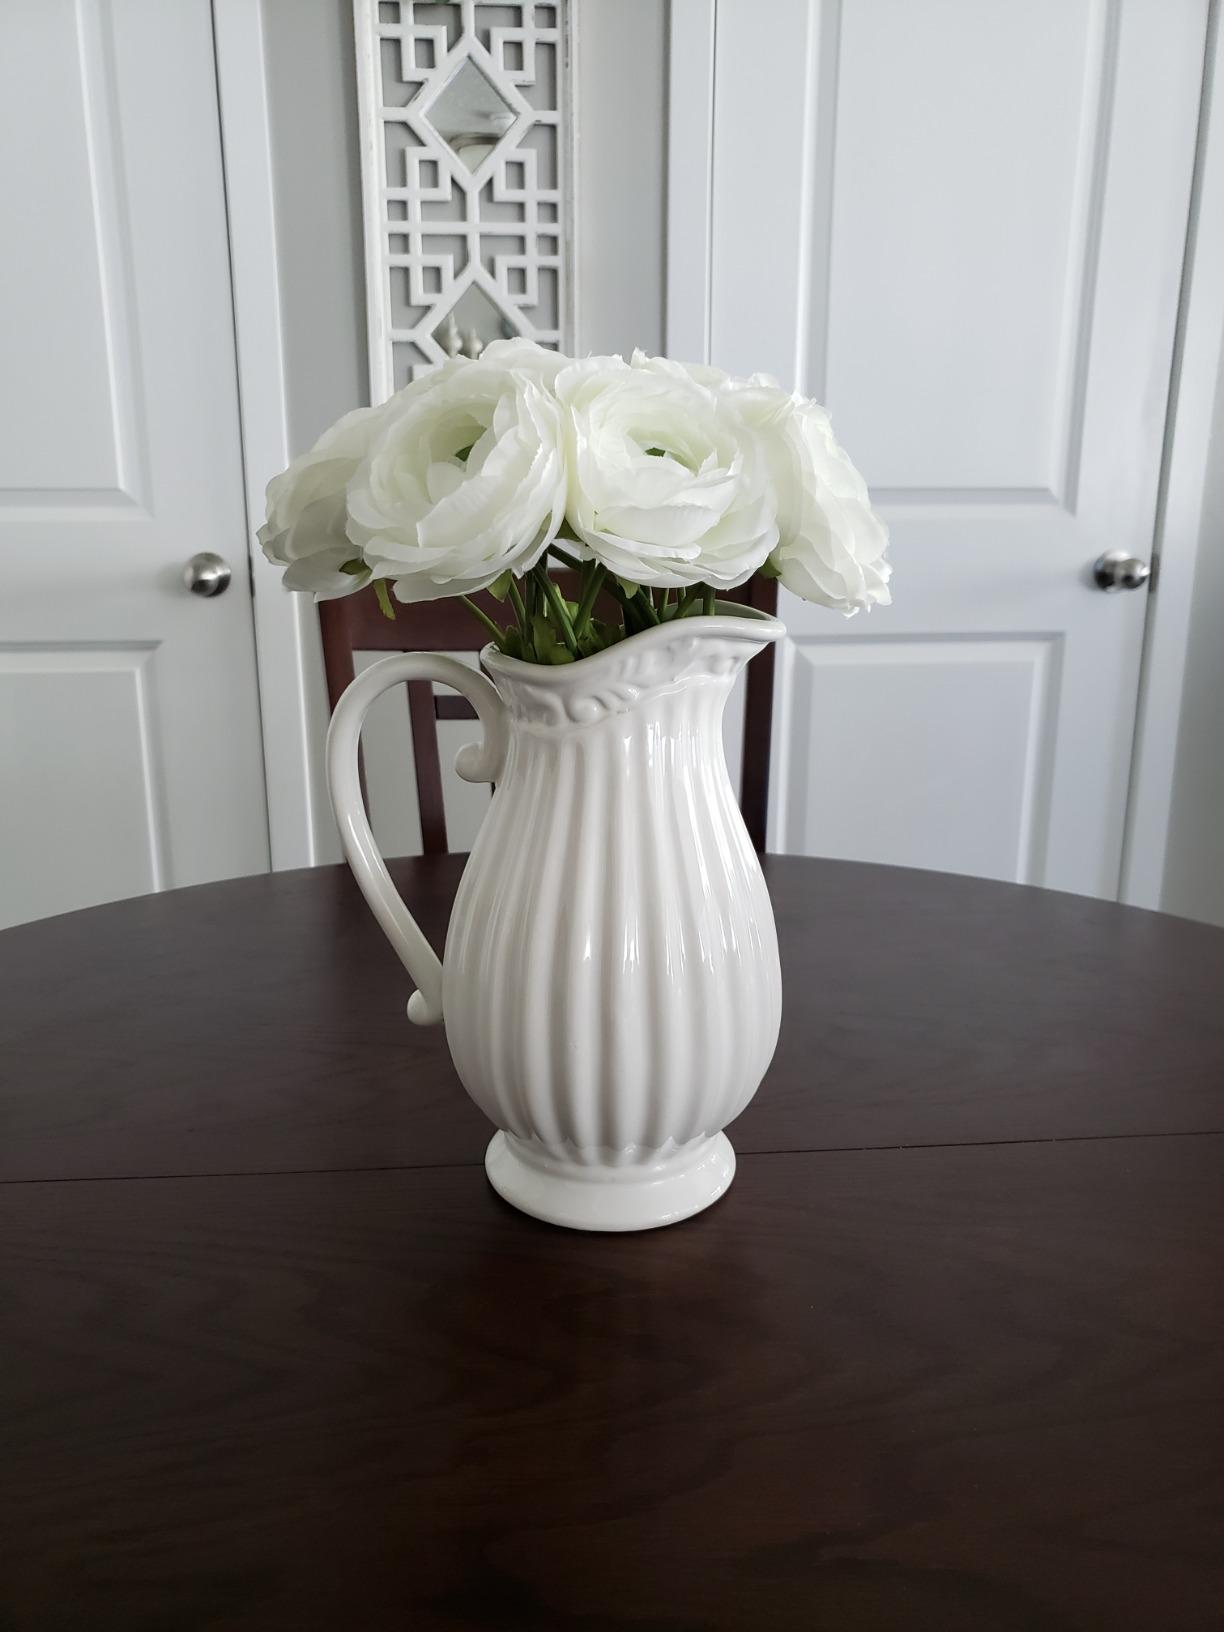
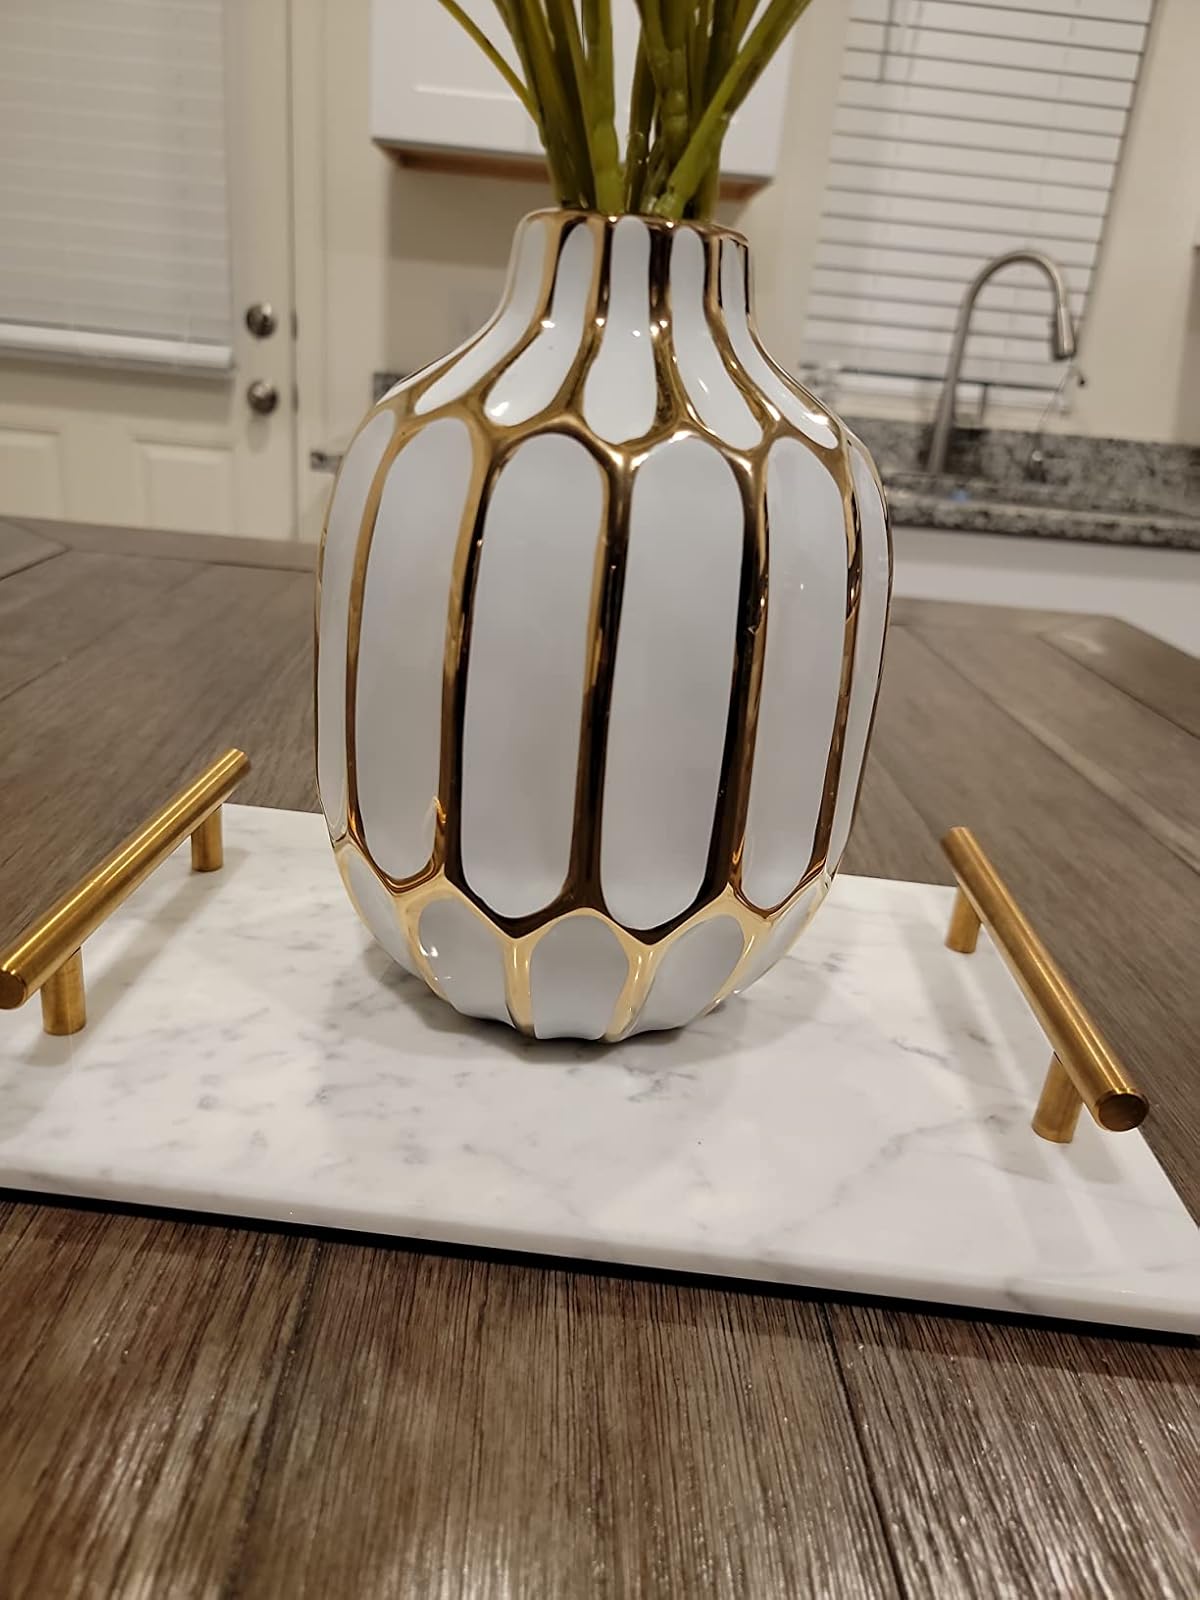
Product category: vase
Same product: no